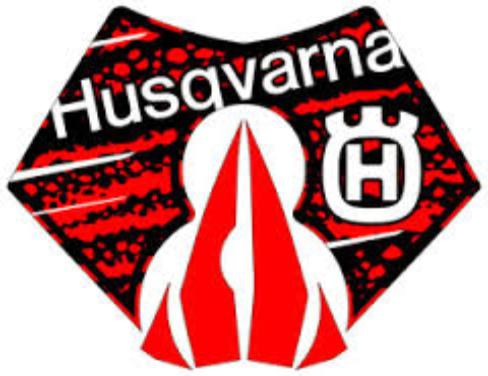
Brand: Husqvarna-2
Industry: Transportation